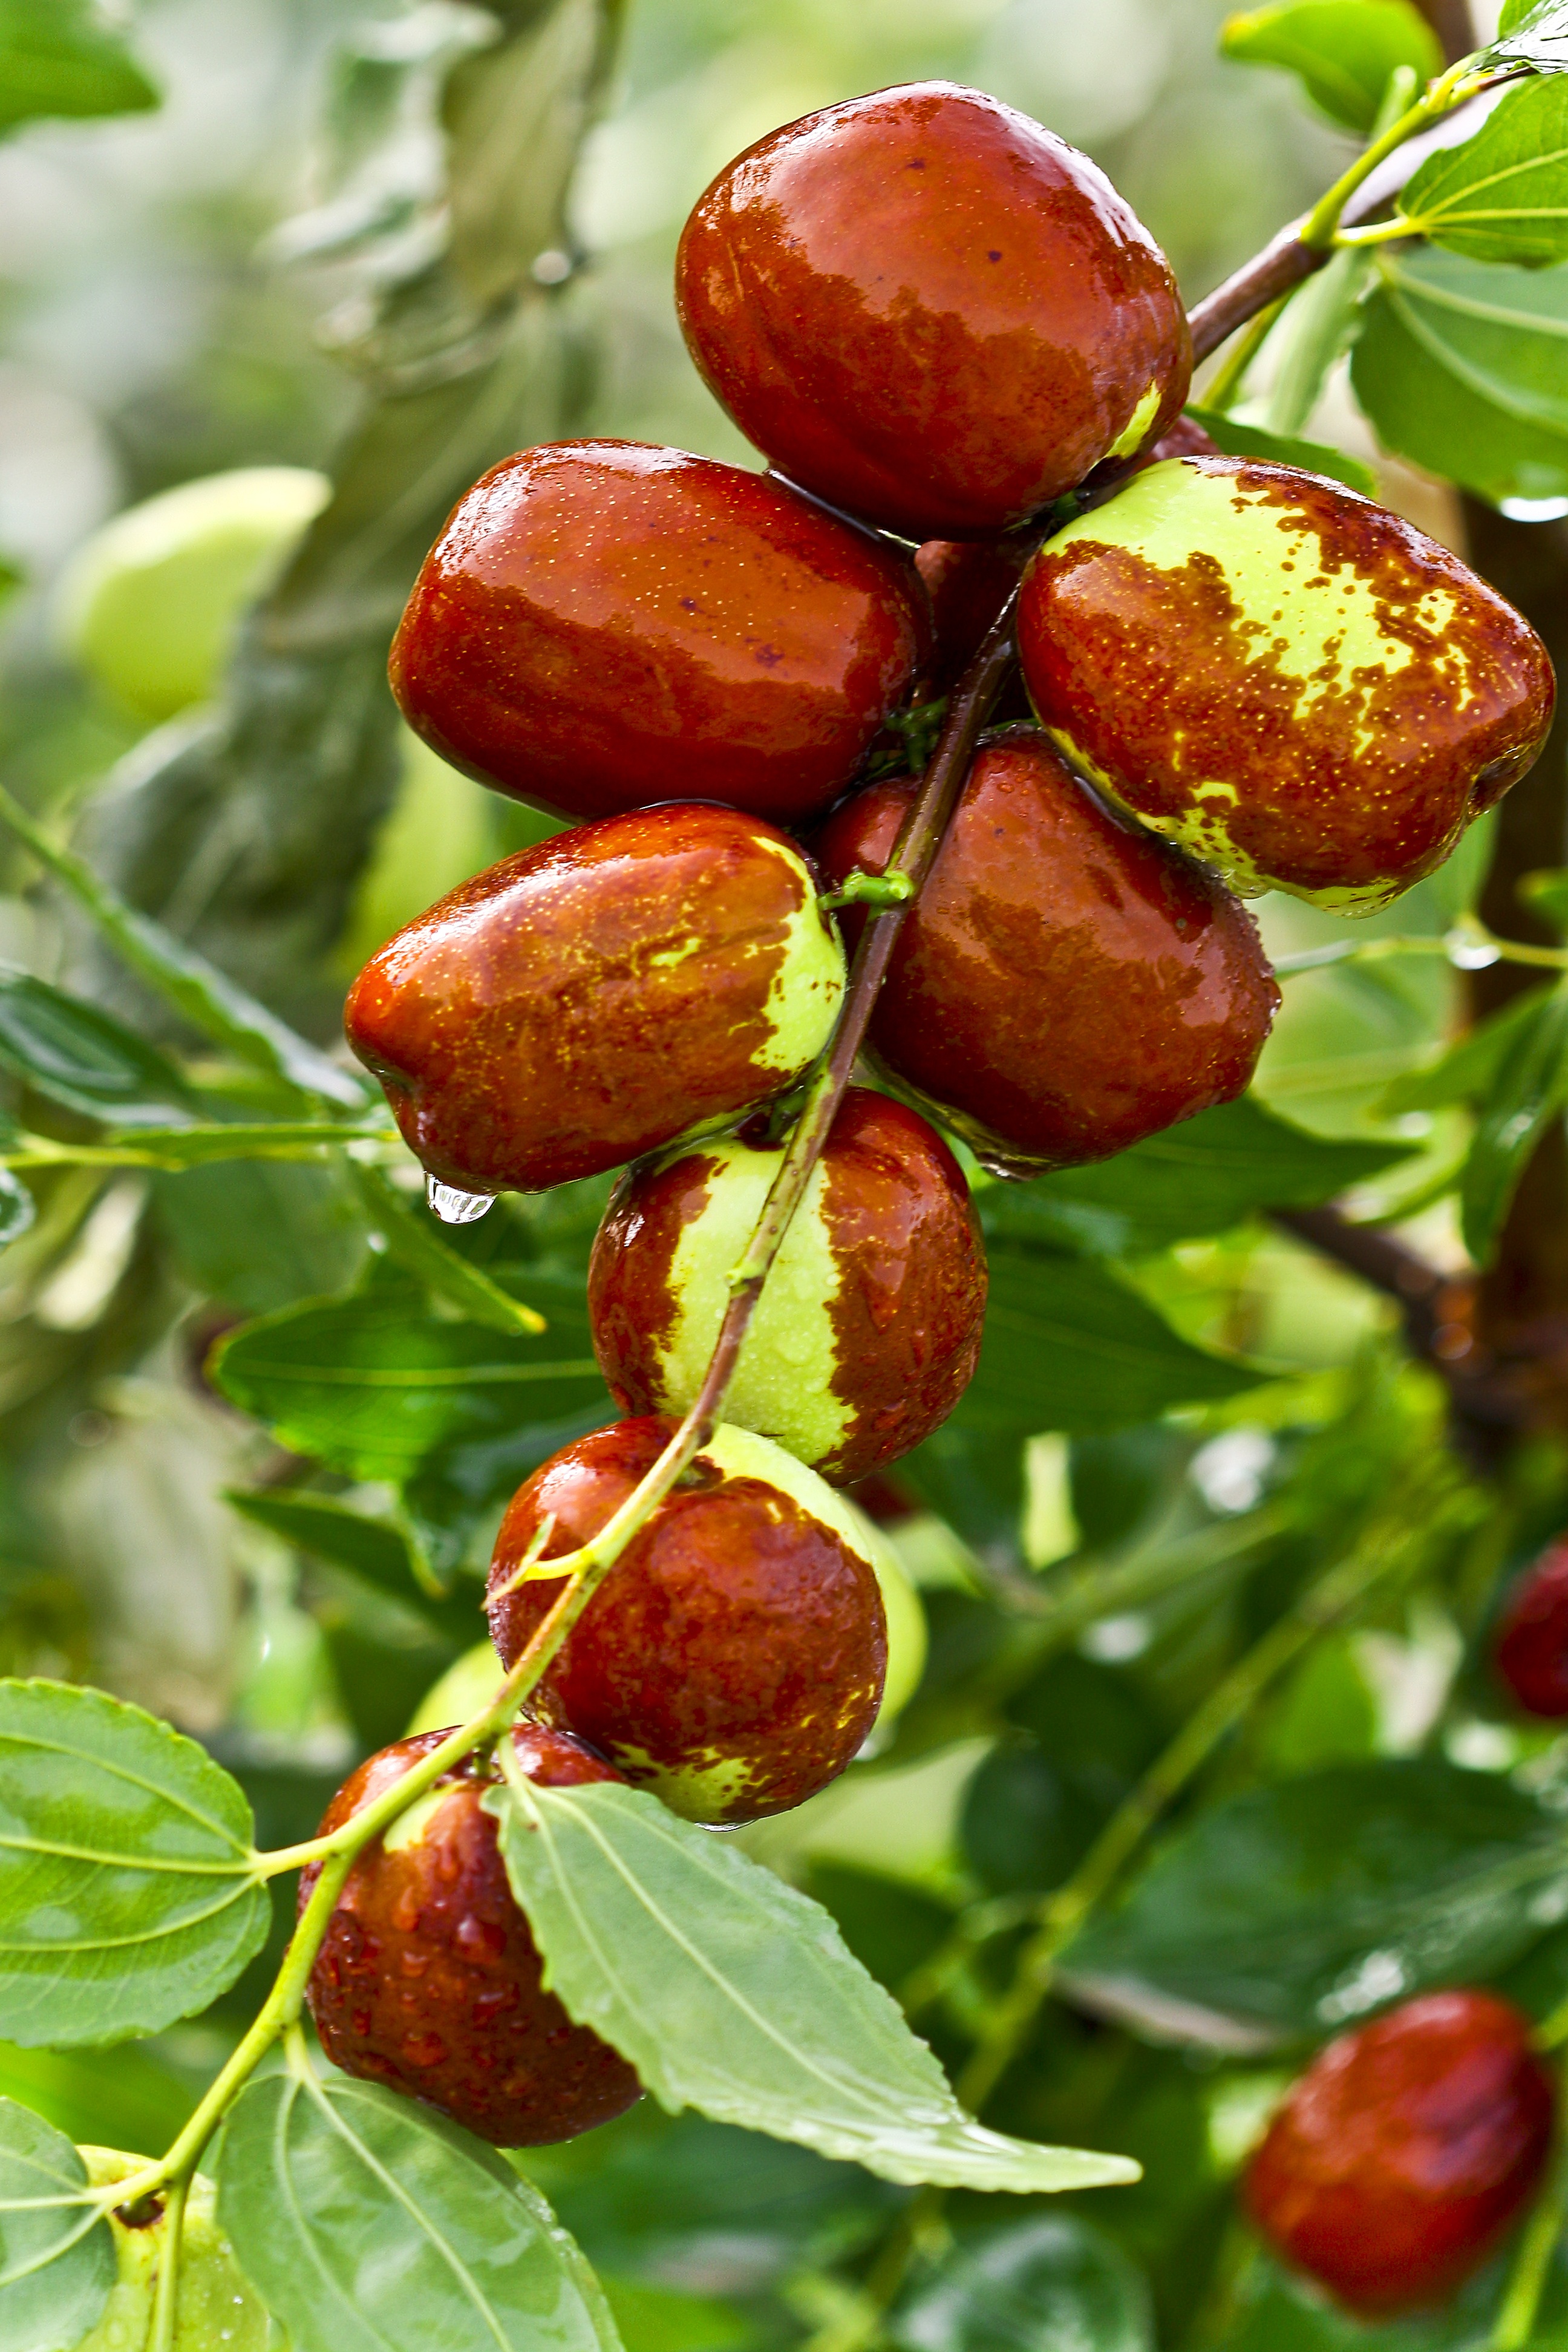
nature, plant, fruit, flower, food, harvest, produce, health, eating, shrub, rose hip, flowering plant, rose family, jujube, land plant, date tree, fruit jujube